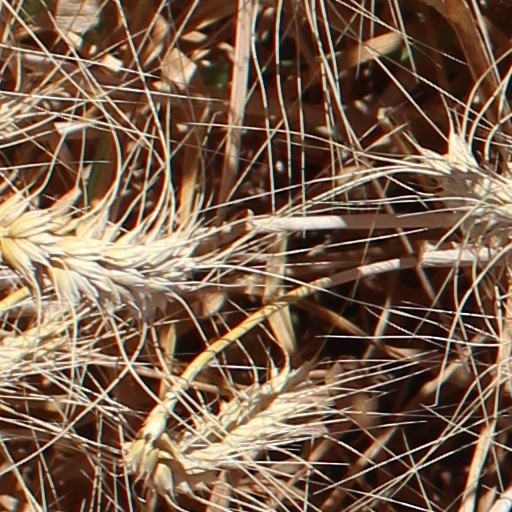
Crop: wheat